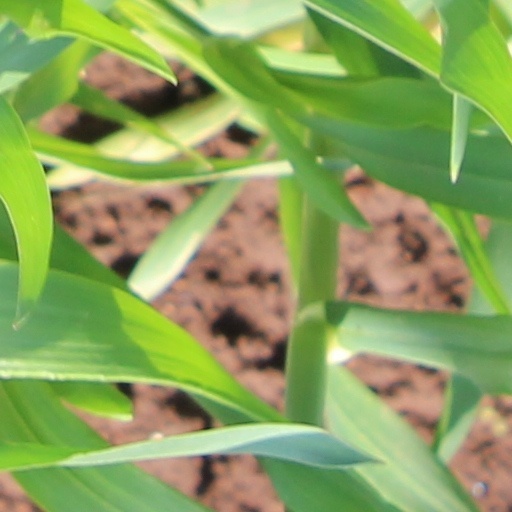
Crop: wheat